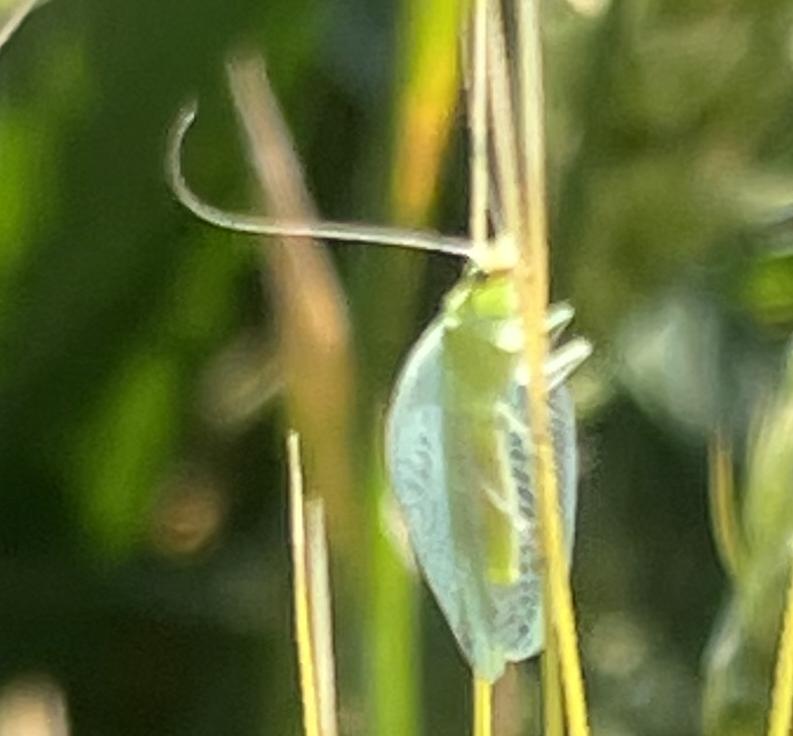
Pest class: predators